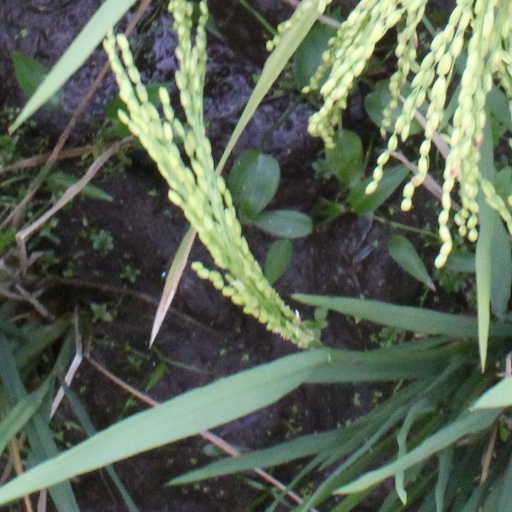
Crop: rice